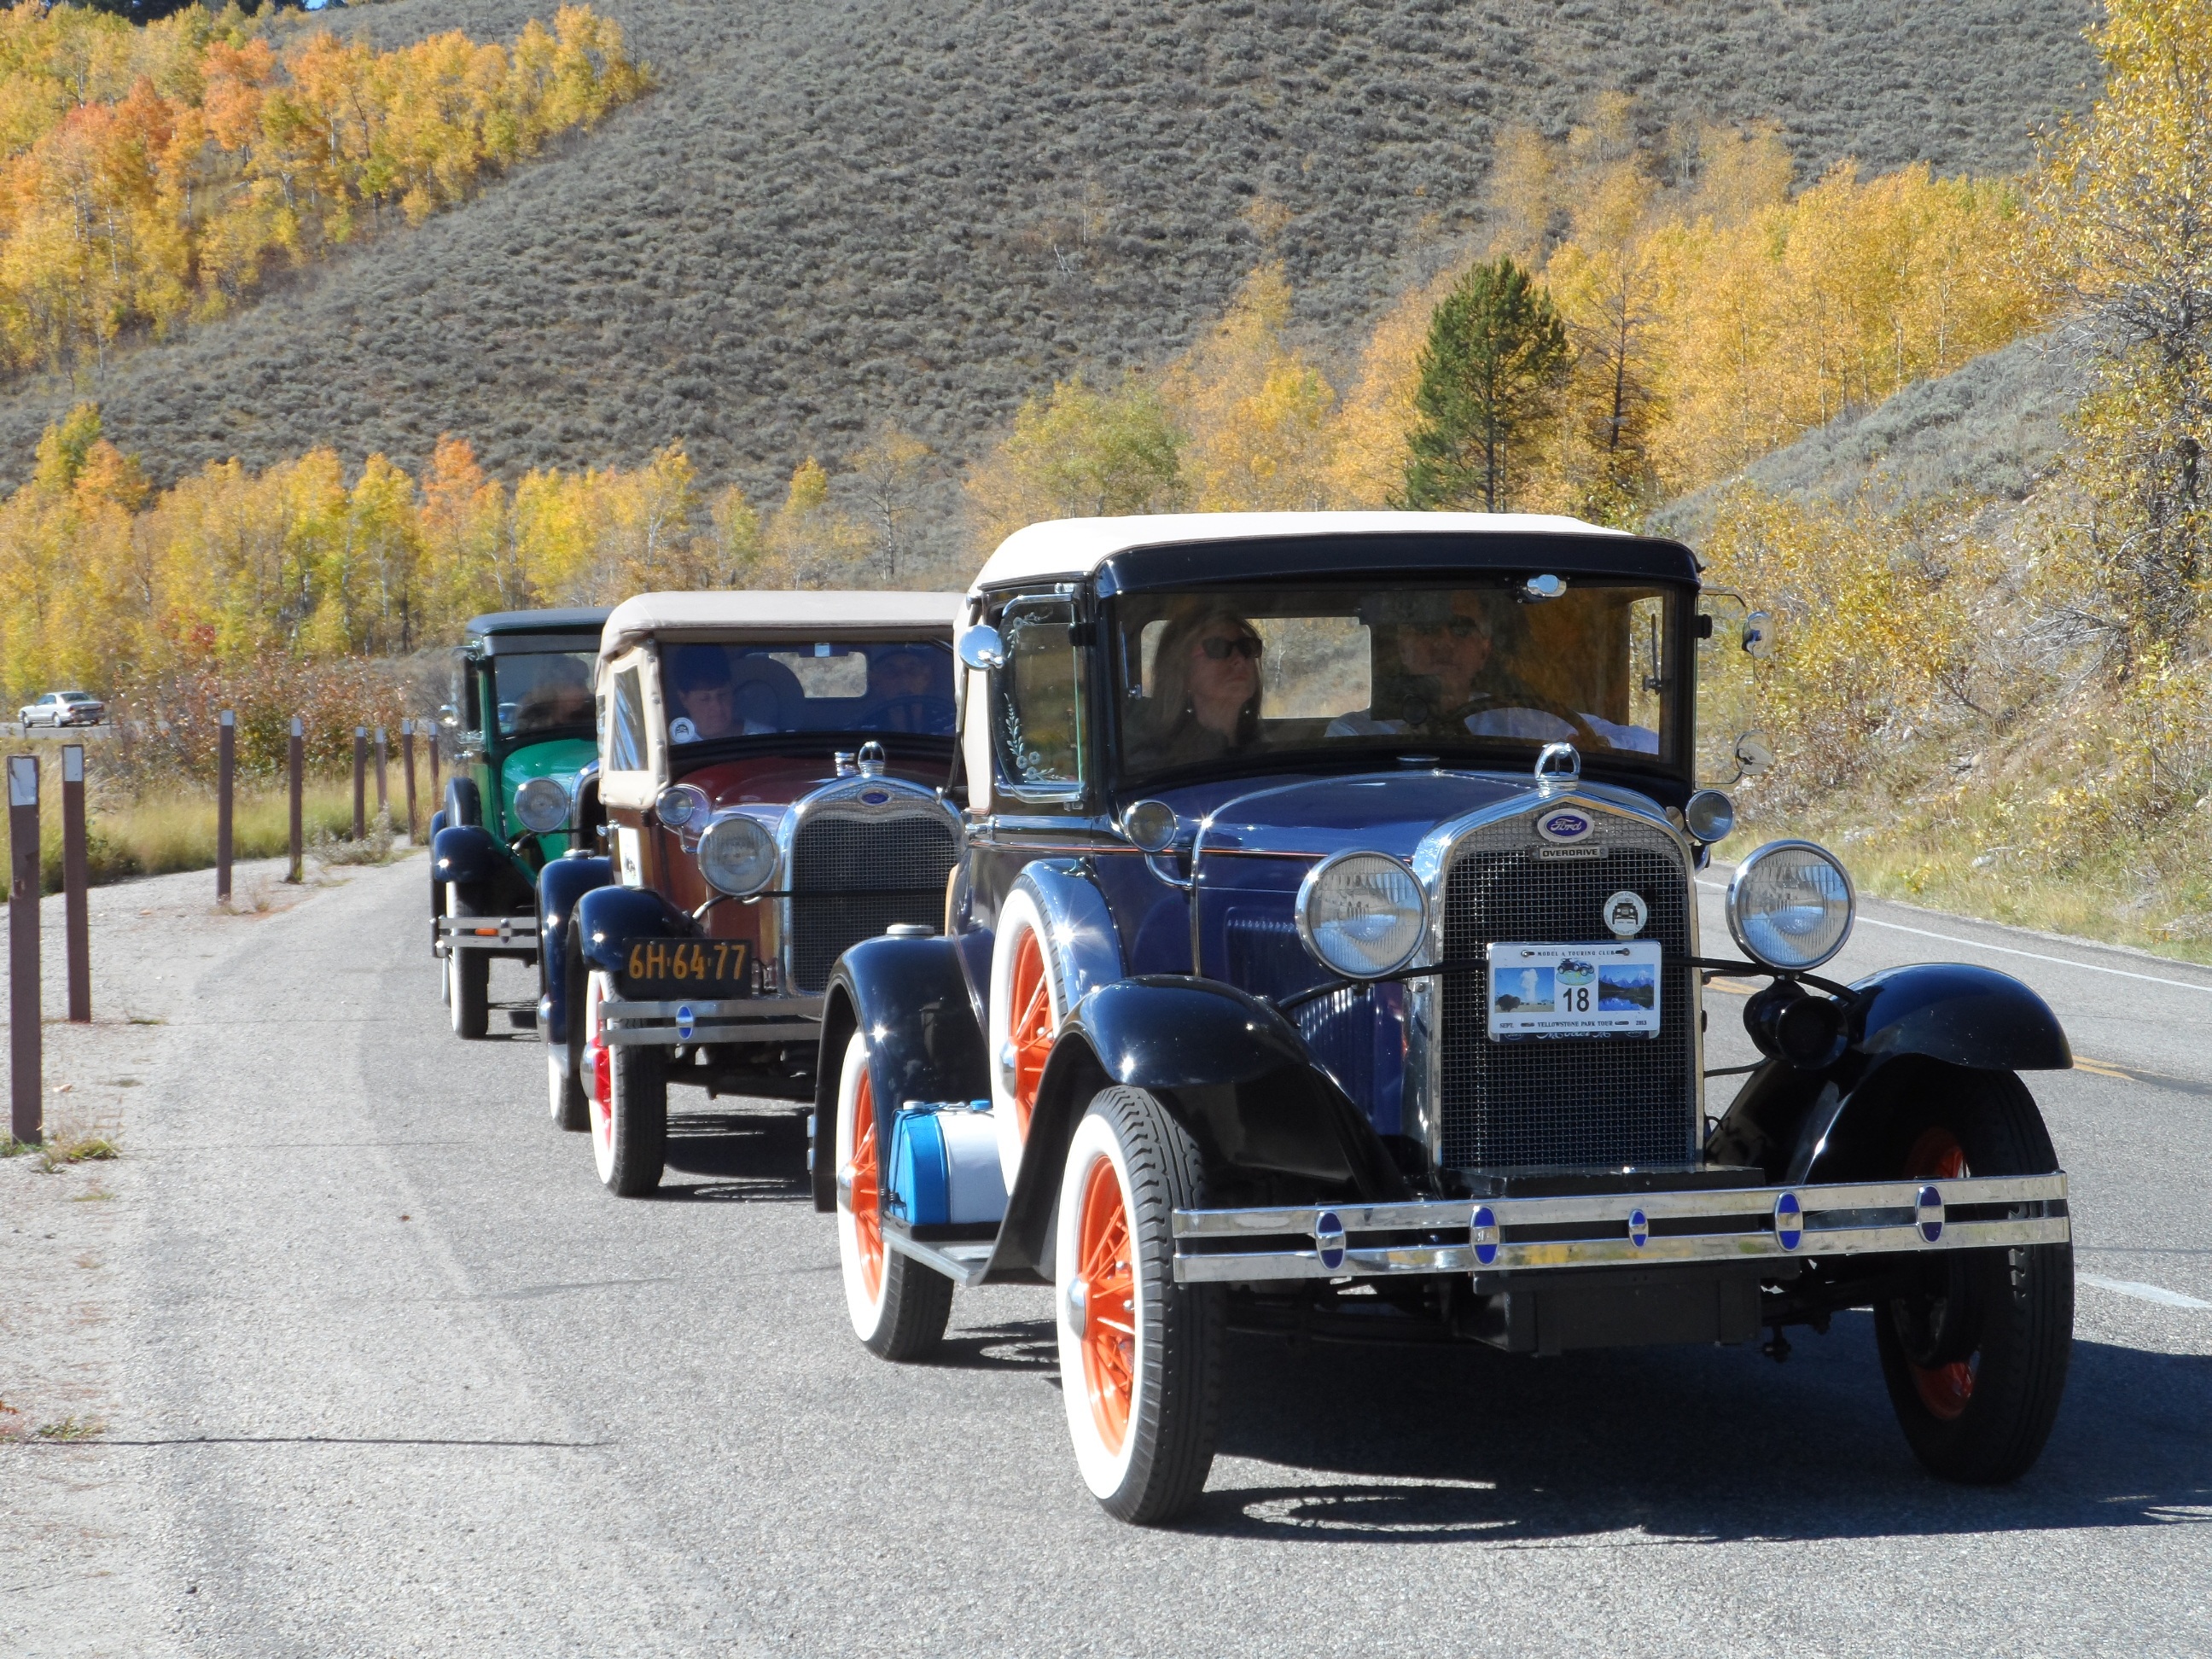
road, car, retro, vehicle, collection, old car, motor vehicle, vintage car, ford, cars, classic, antique car, land vehicle, touring car, automobile make, luxury vehicle